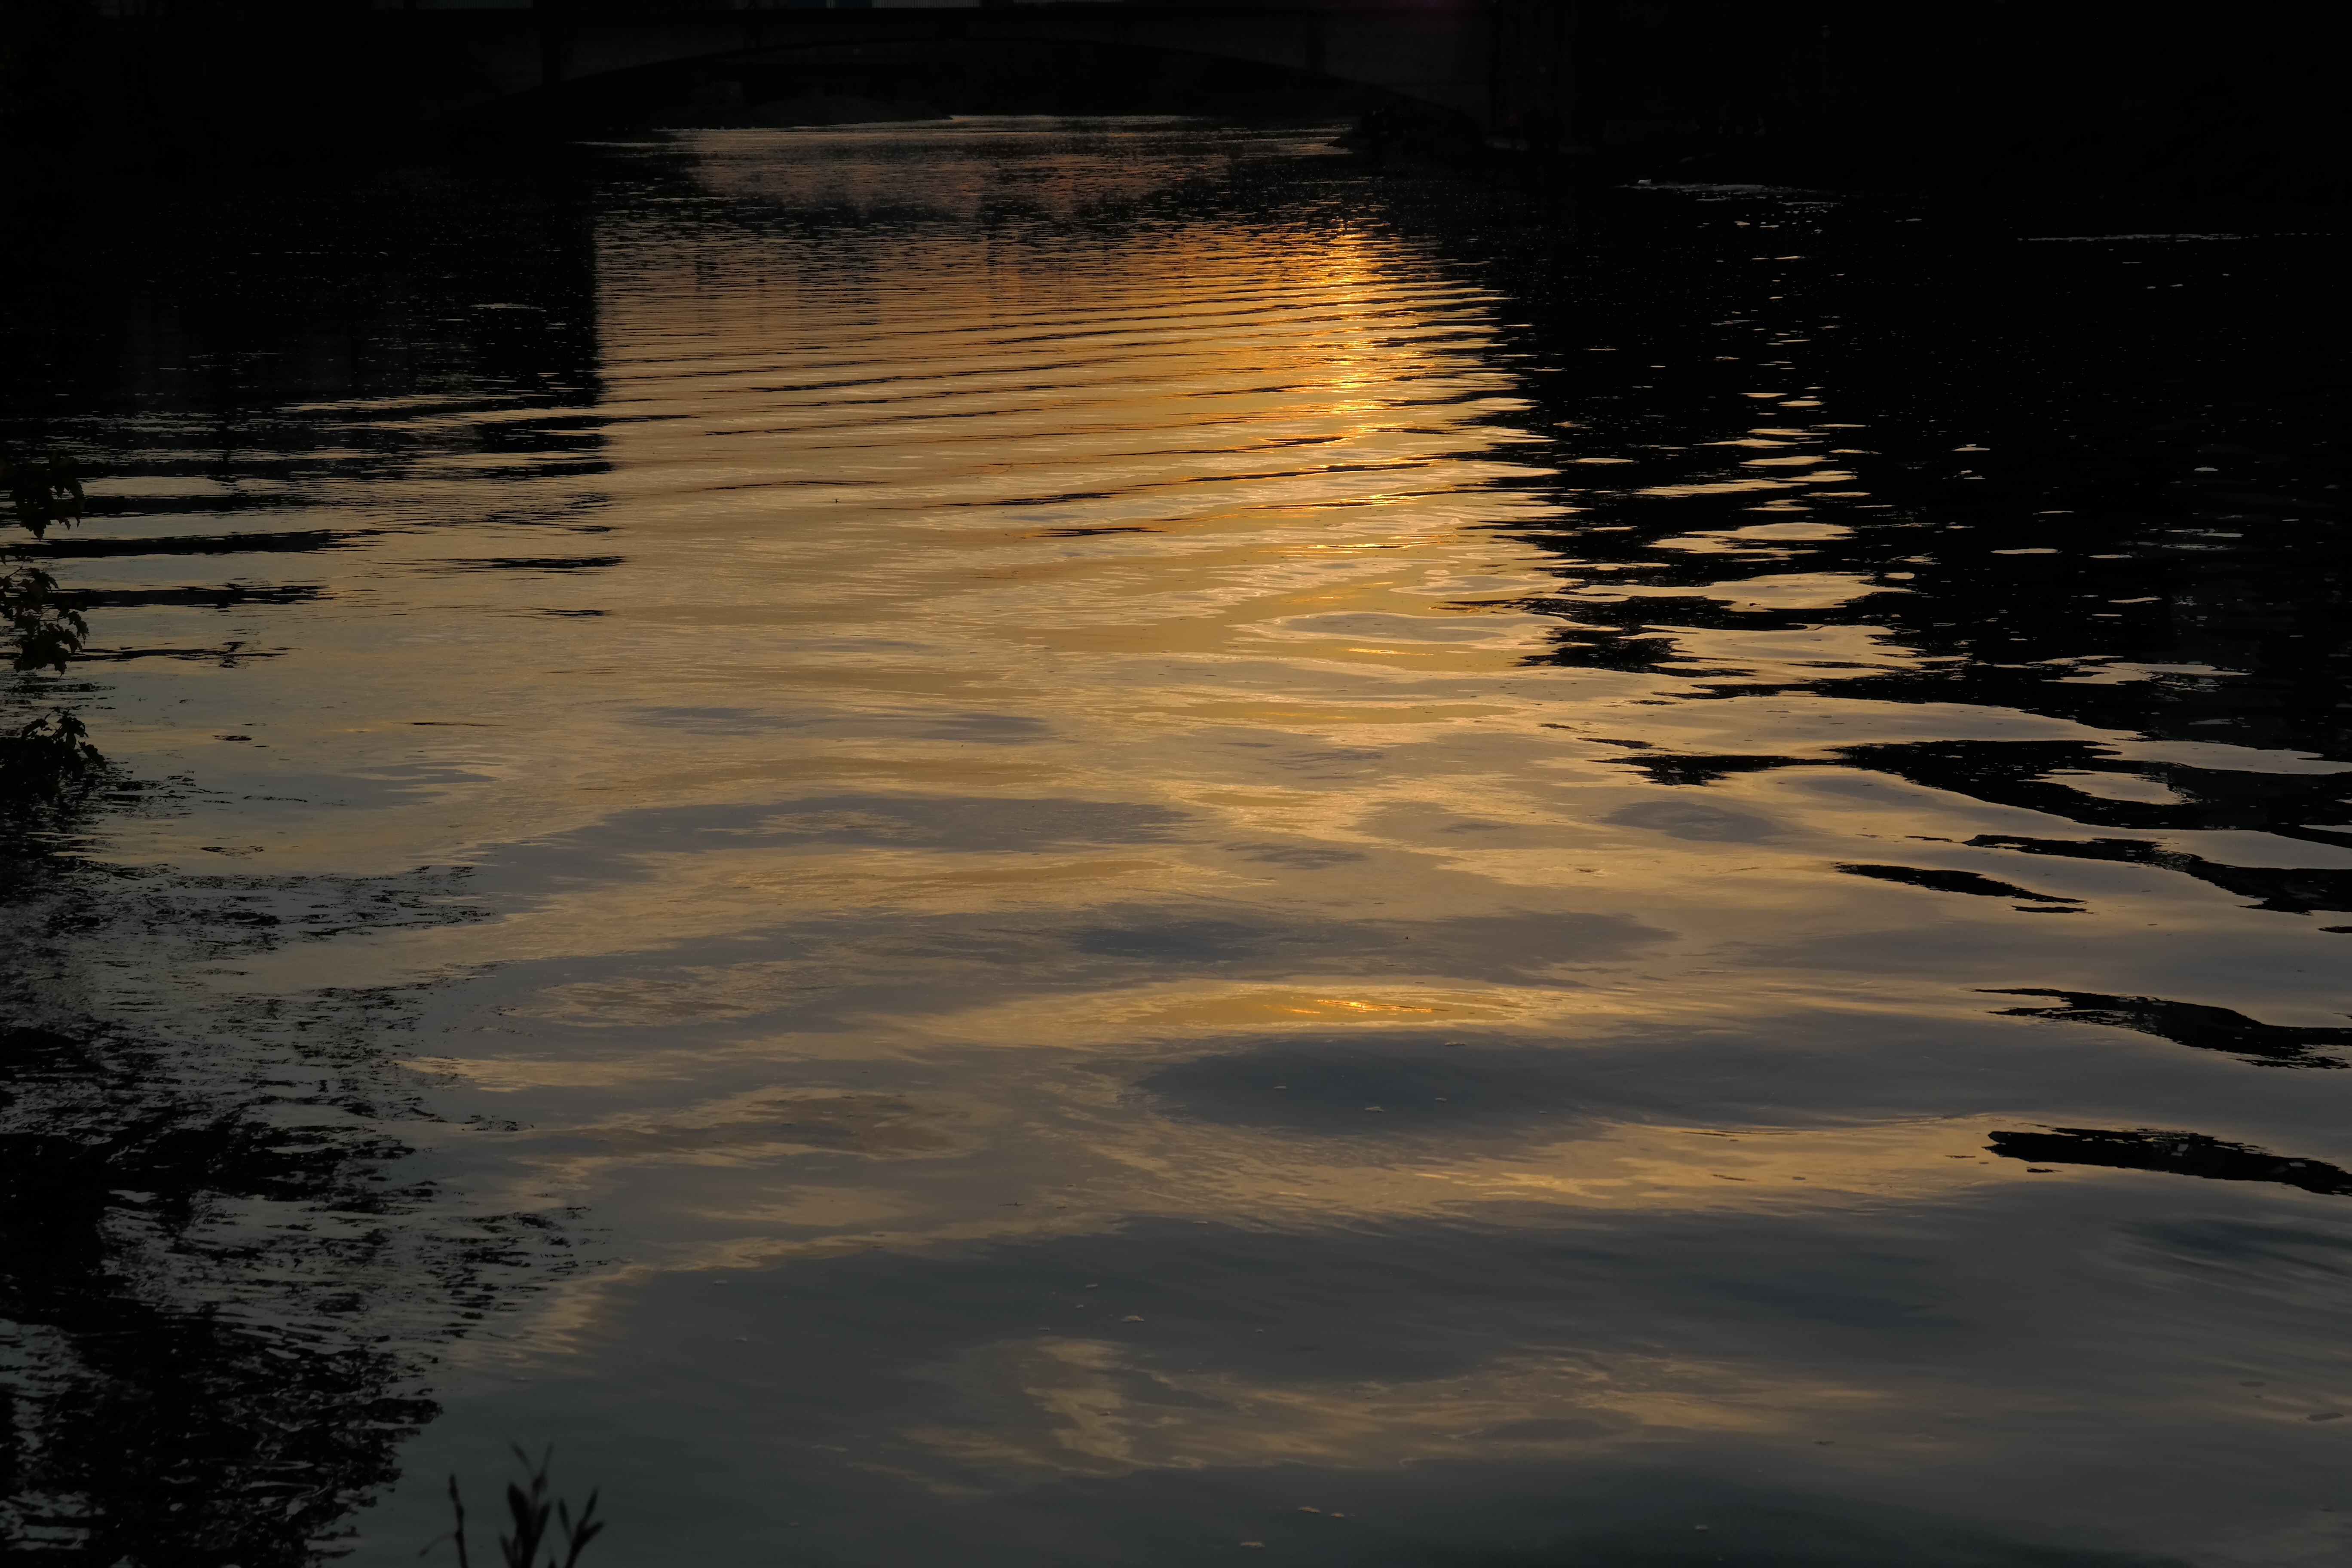
sea, water, nature, light, cloud, sky, sunrise, sunset, sunlight, morning, wave, lake, dawn, atmosphere, river, dusk, evening, reflection, darkness, mirroring, atmospheric phenomenon